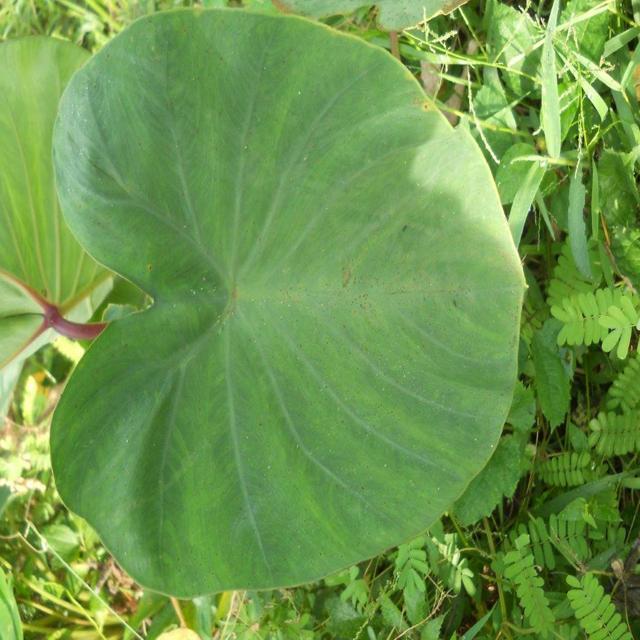
Label: Healthy